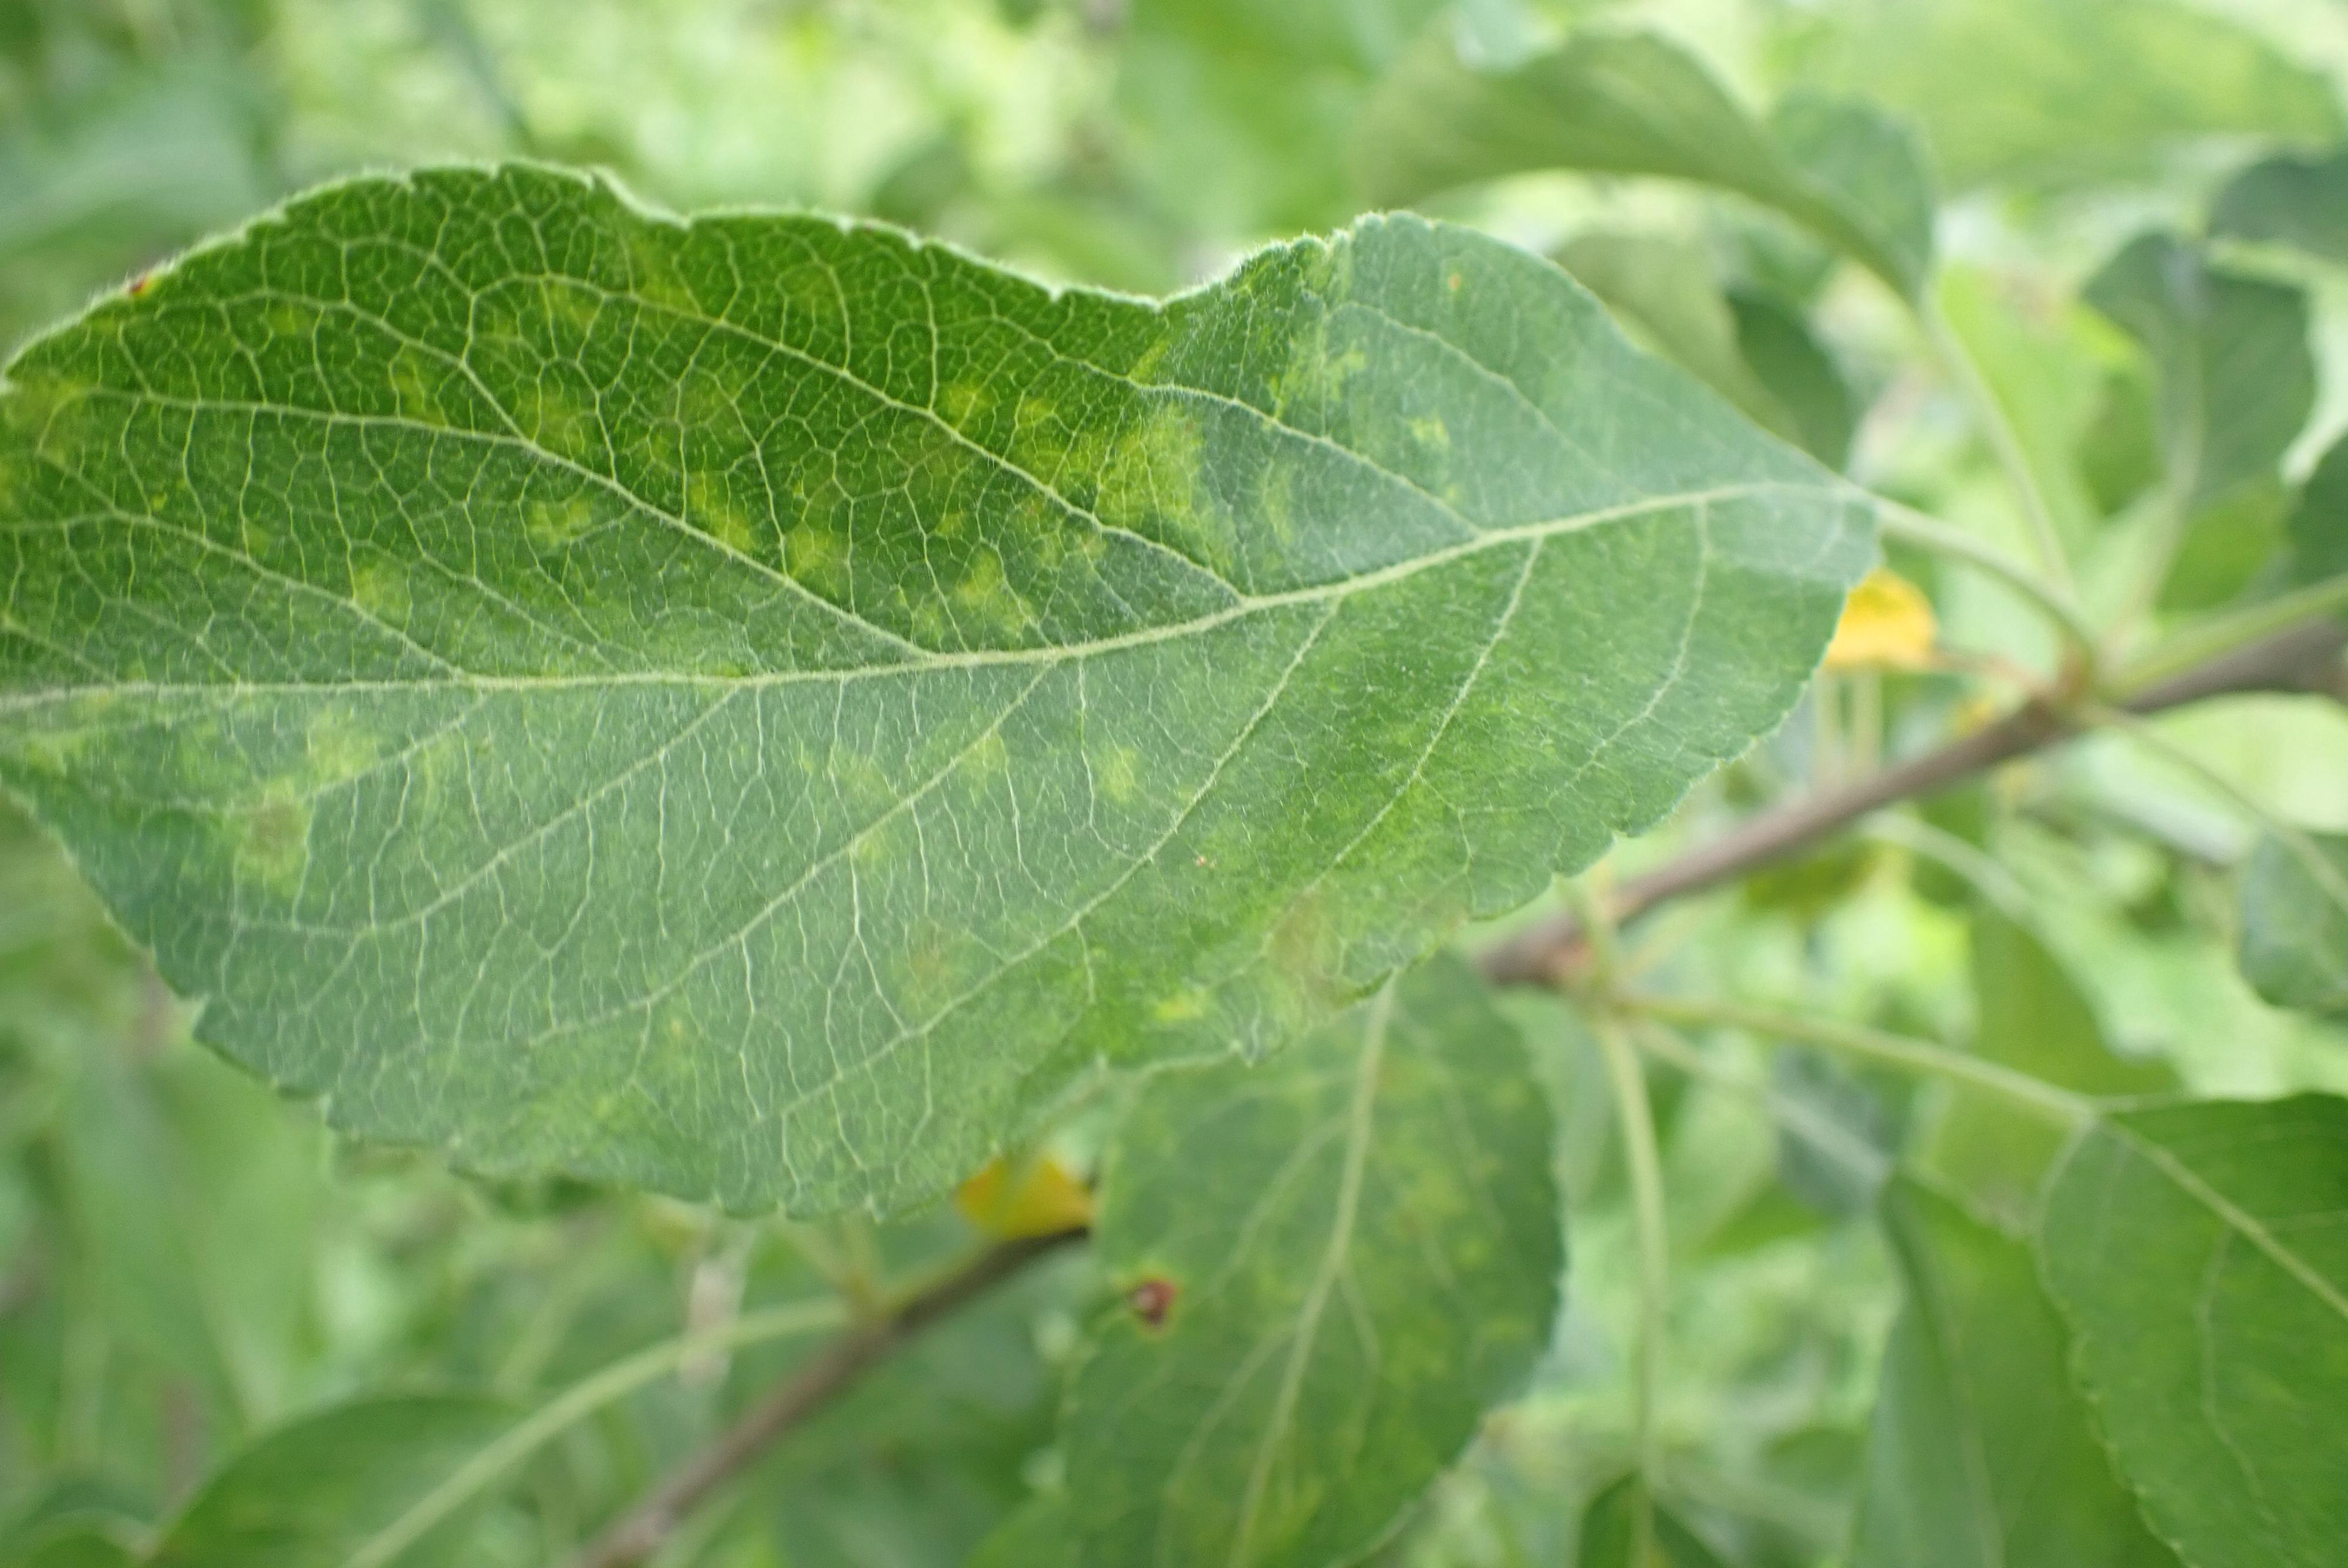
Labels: scab